Will Penny

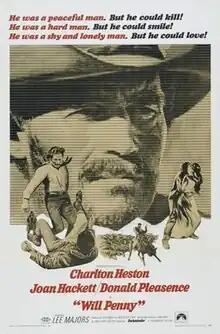
Theatrical poster

Will Penny is a 1968 American Western film written and directed by Tom Gries and starring Charlton Heston, Joan Hackett and Donald Pleasence. The picture was based upon an episode of the 1960 Sam Peckinpah television series "The Westerner" starring Brian Keith called "Line Camp," also written and directed by Tom Gries. Heston mentioned that this was his favorite film in which he appeared. The supporting cast features Lee Majors, Ben Johnson, Bruce Dern, and Slim Pickens.